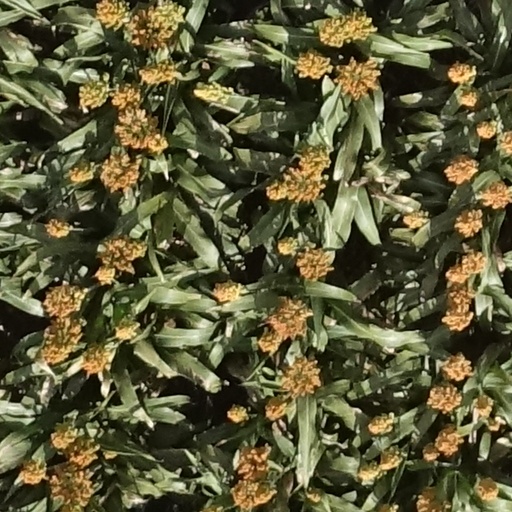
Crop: sorghum